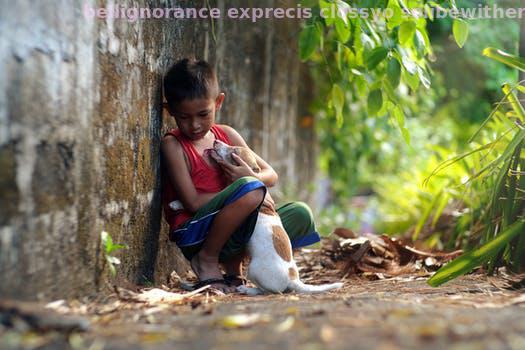
Label: Watermark